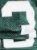
Number: 3